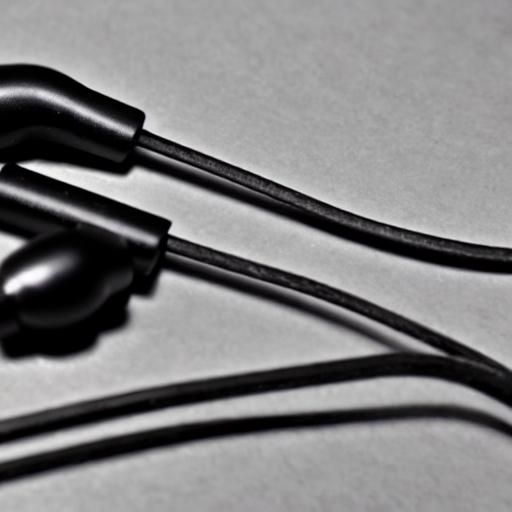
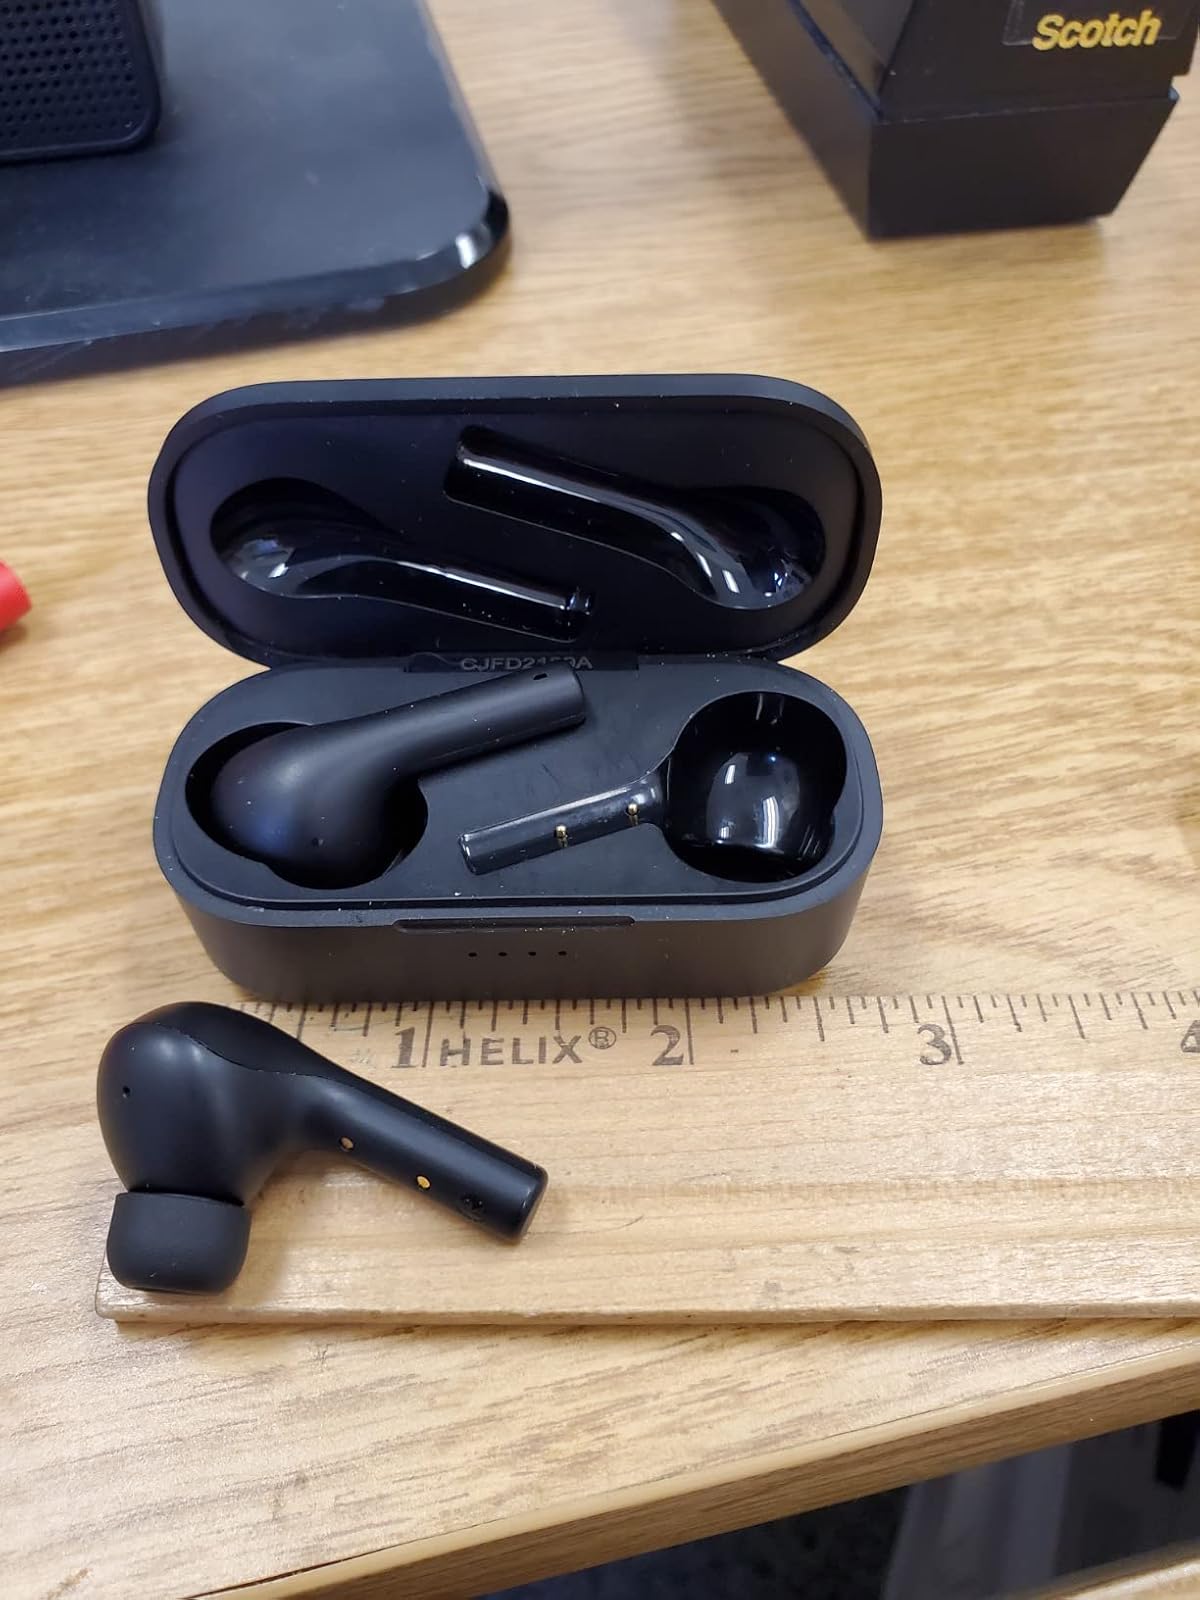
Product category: earbuds
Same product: no